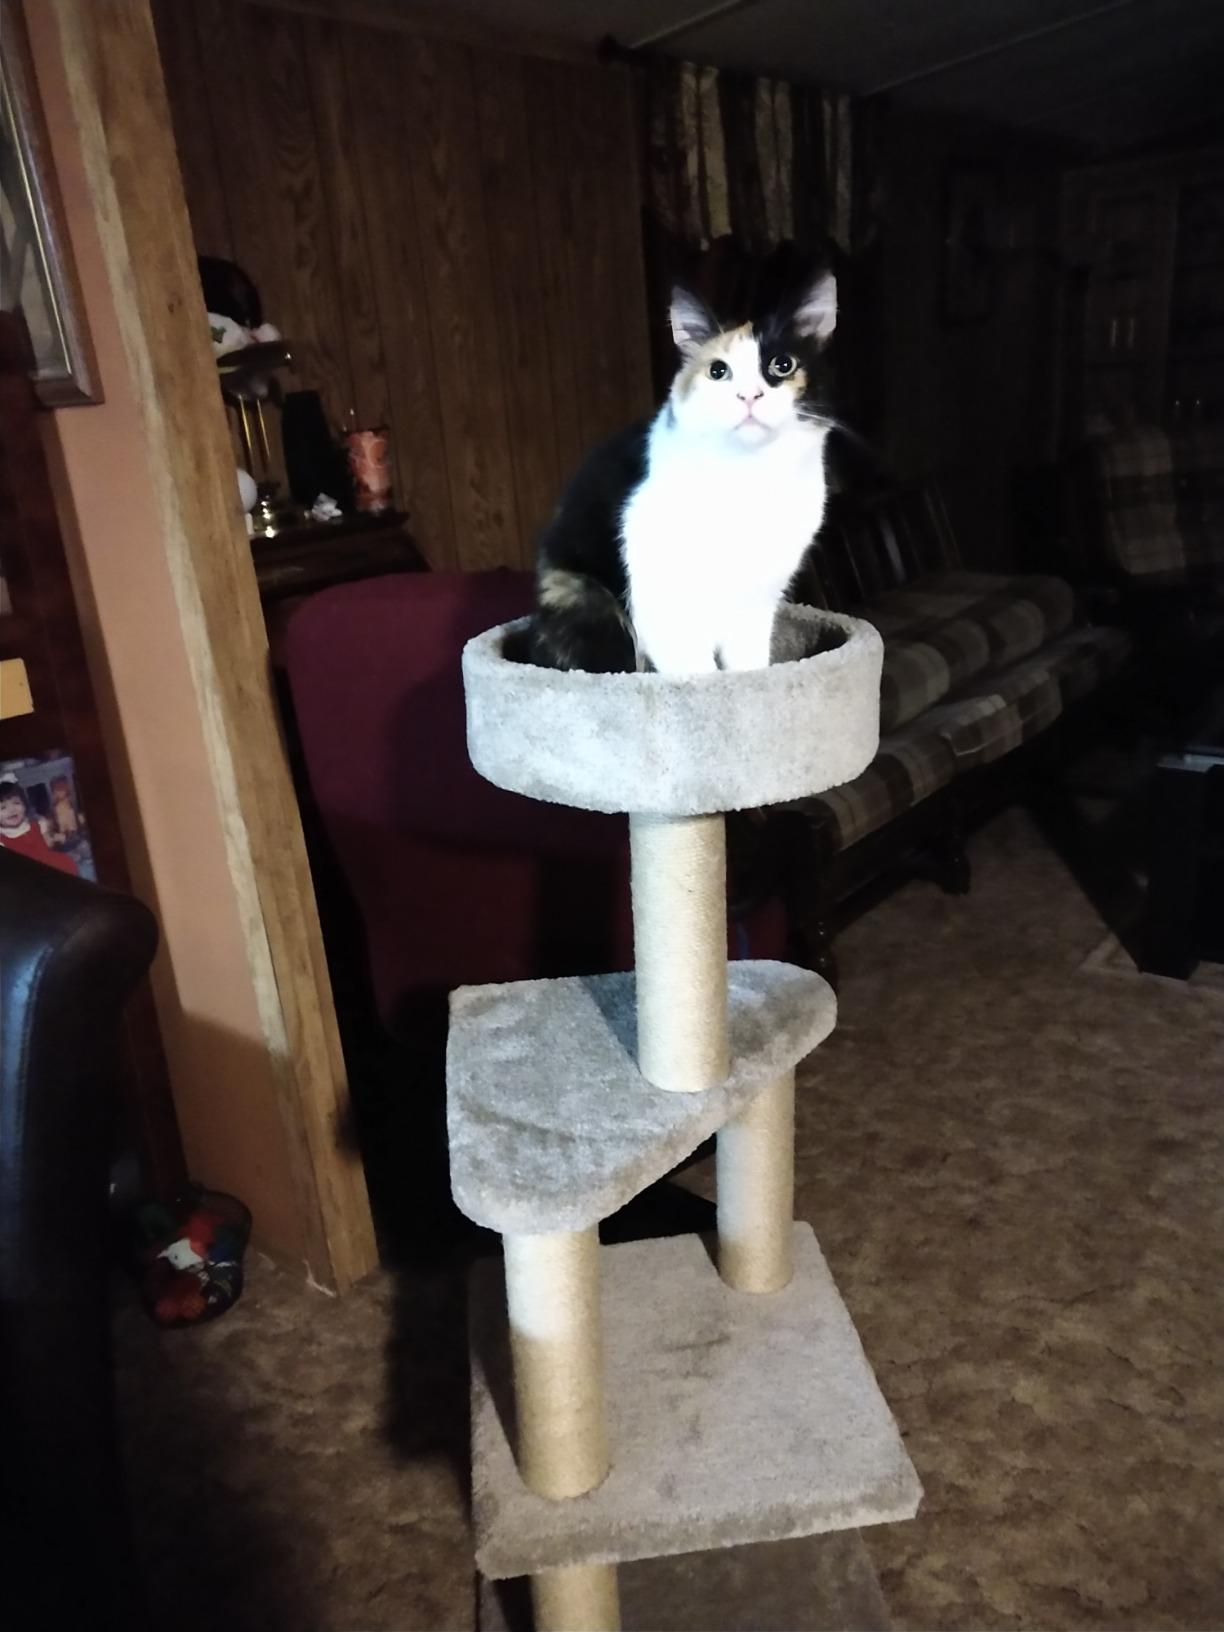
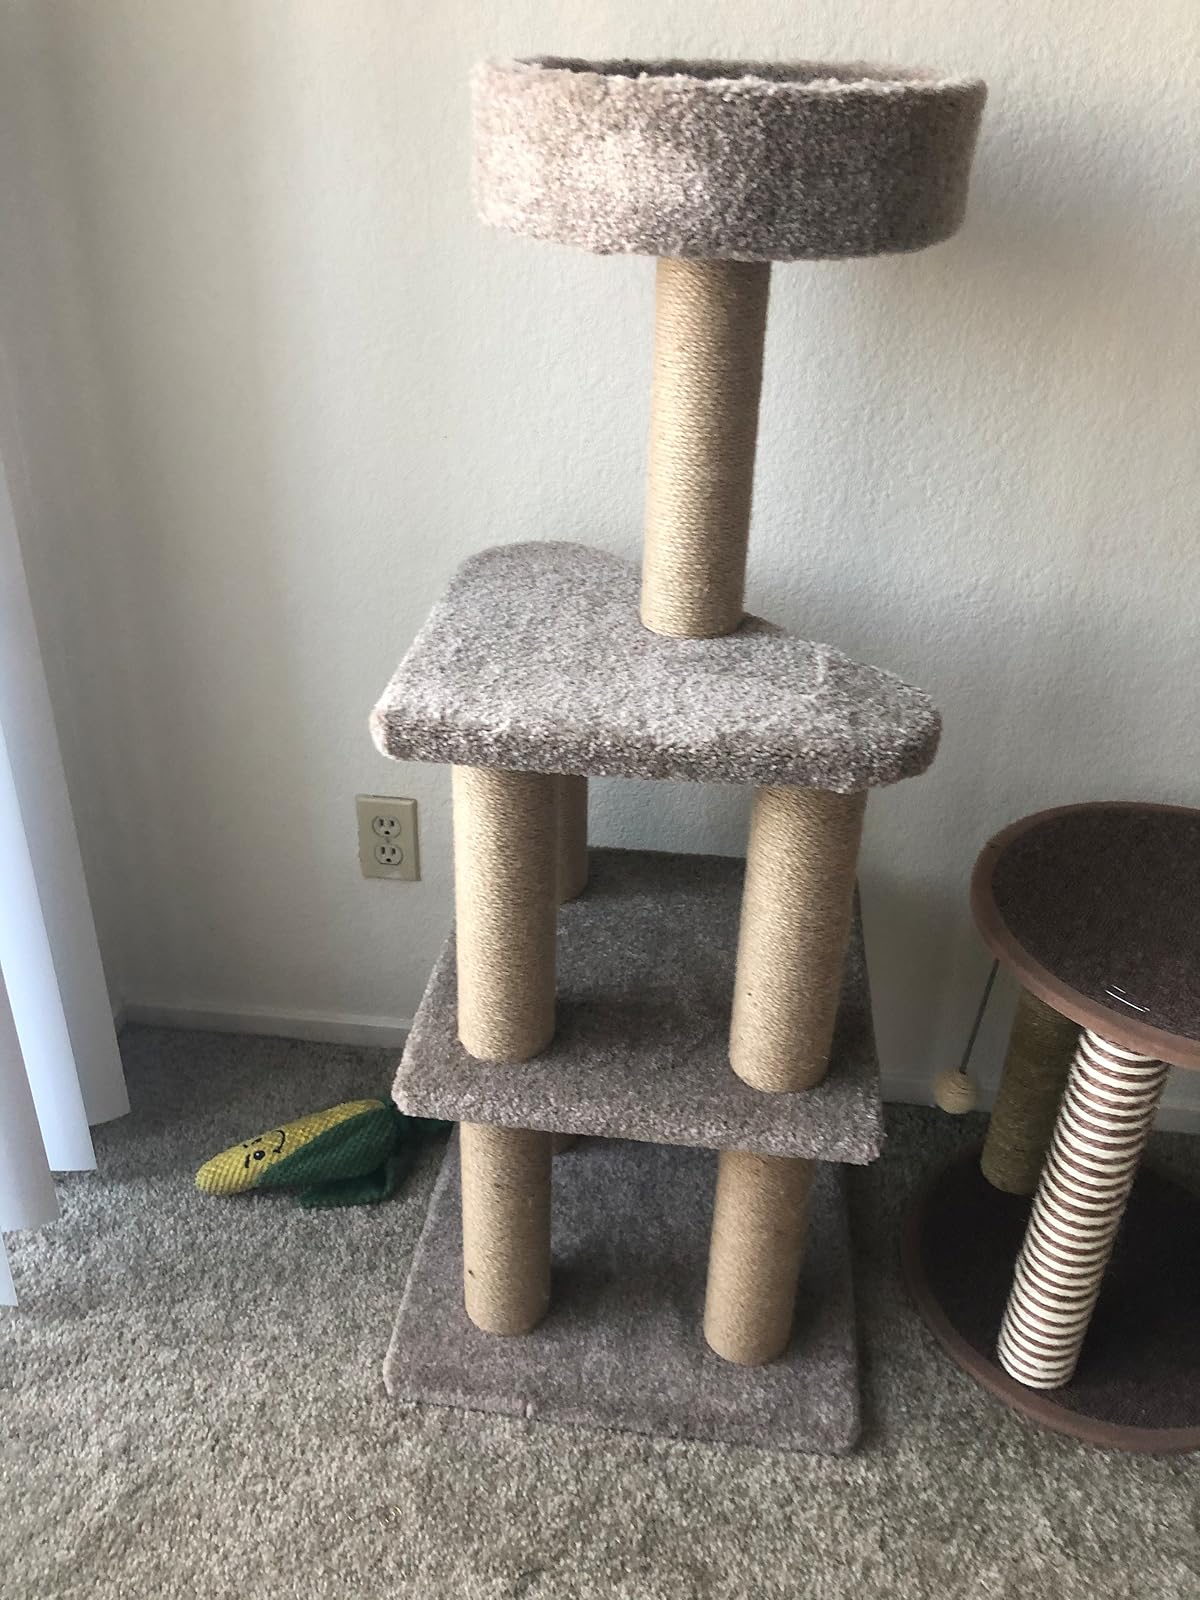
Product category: items_cat tree
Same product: yes